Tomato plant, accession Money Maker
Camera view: bottom (45 deg); turntable rotation: 270 degrees
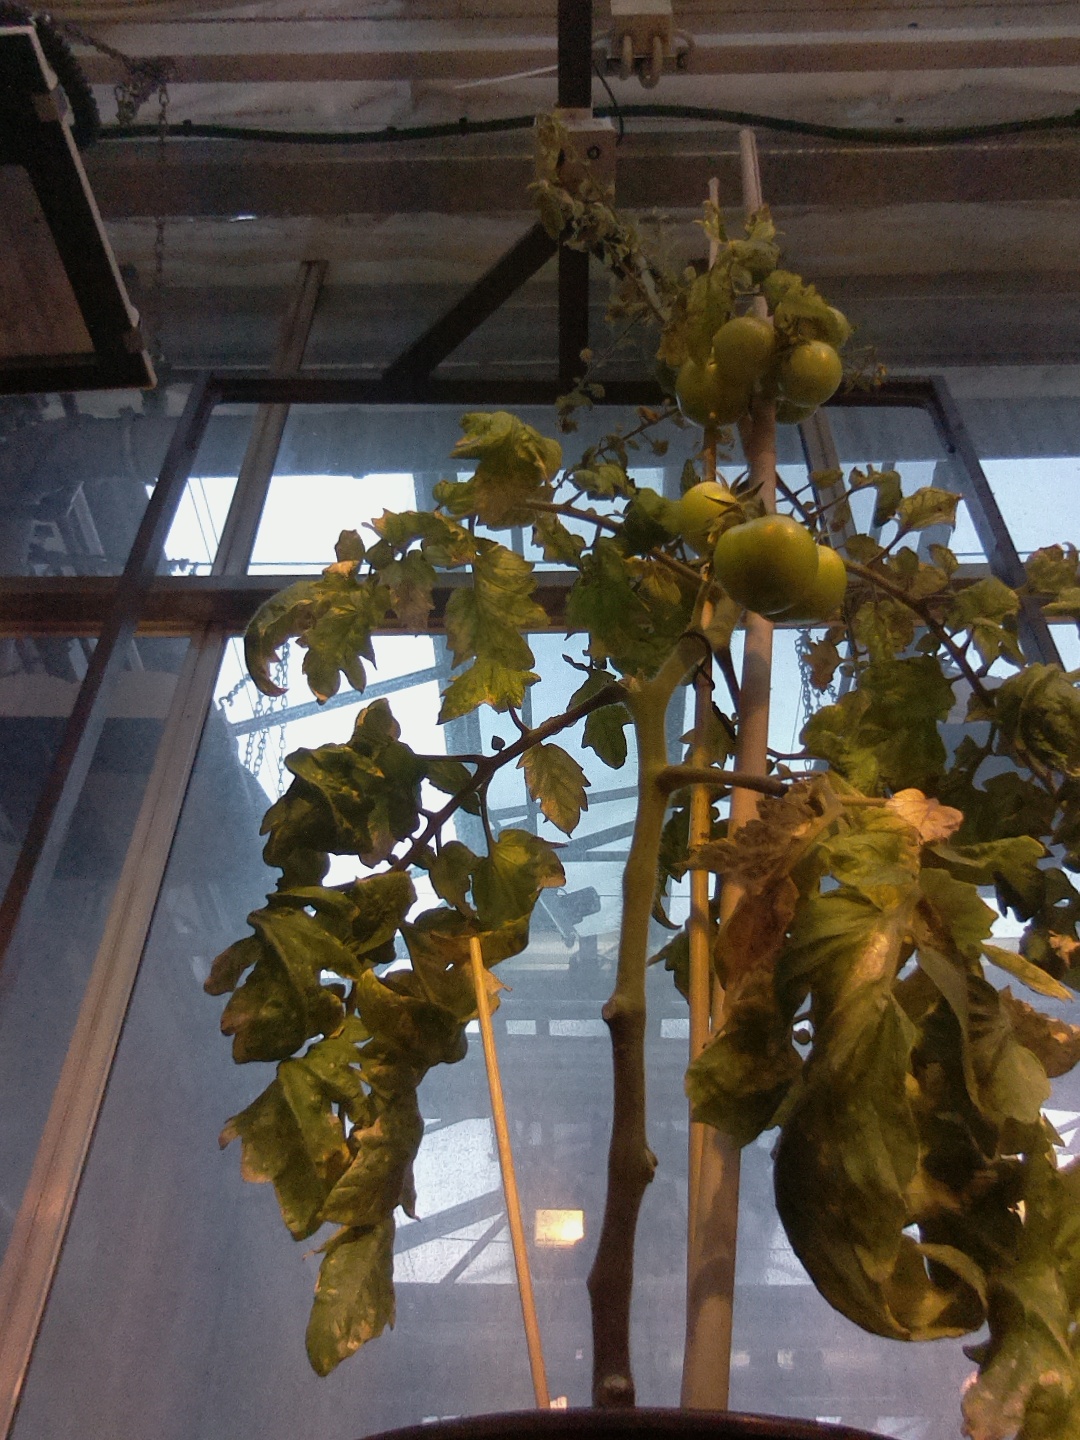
BBCH growth stage 79: 90% -100% of final fruit size